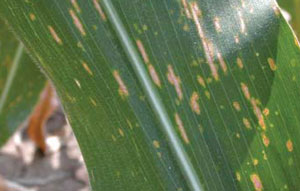
Labels: Corn Gray leaf spot